Passage (Bujold novel)

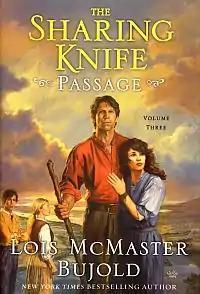
Cover of first edition (hardcover)

Passage is a fantasy novel by American writer Lois McMaster Bujold, published in 2008. It is the third in the tetralogy "The Sharing Knife".